Hume Highway

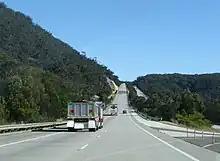
Hume Highway through Southern Highlands

An alternative route to the highway runs from Aylmerton through Mittagong and Bowral to join Illawarra Highway at Moss Vale and then follows Illawarra Highway through Sutton Forest to rejoin Hume Highway at Hoddles Crossroads (named after Surveyor Robert Hoddle who also laid out the Melbourne CBD).